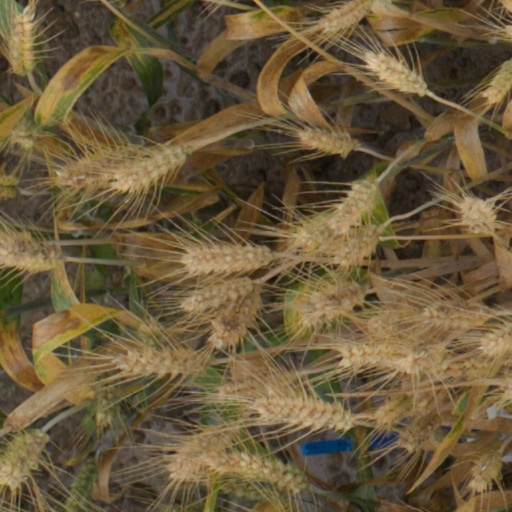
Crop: wheat